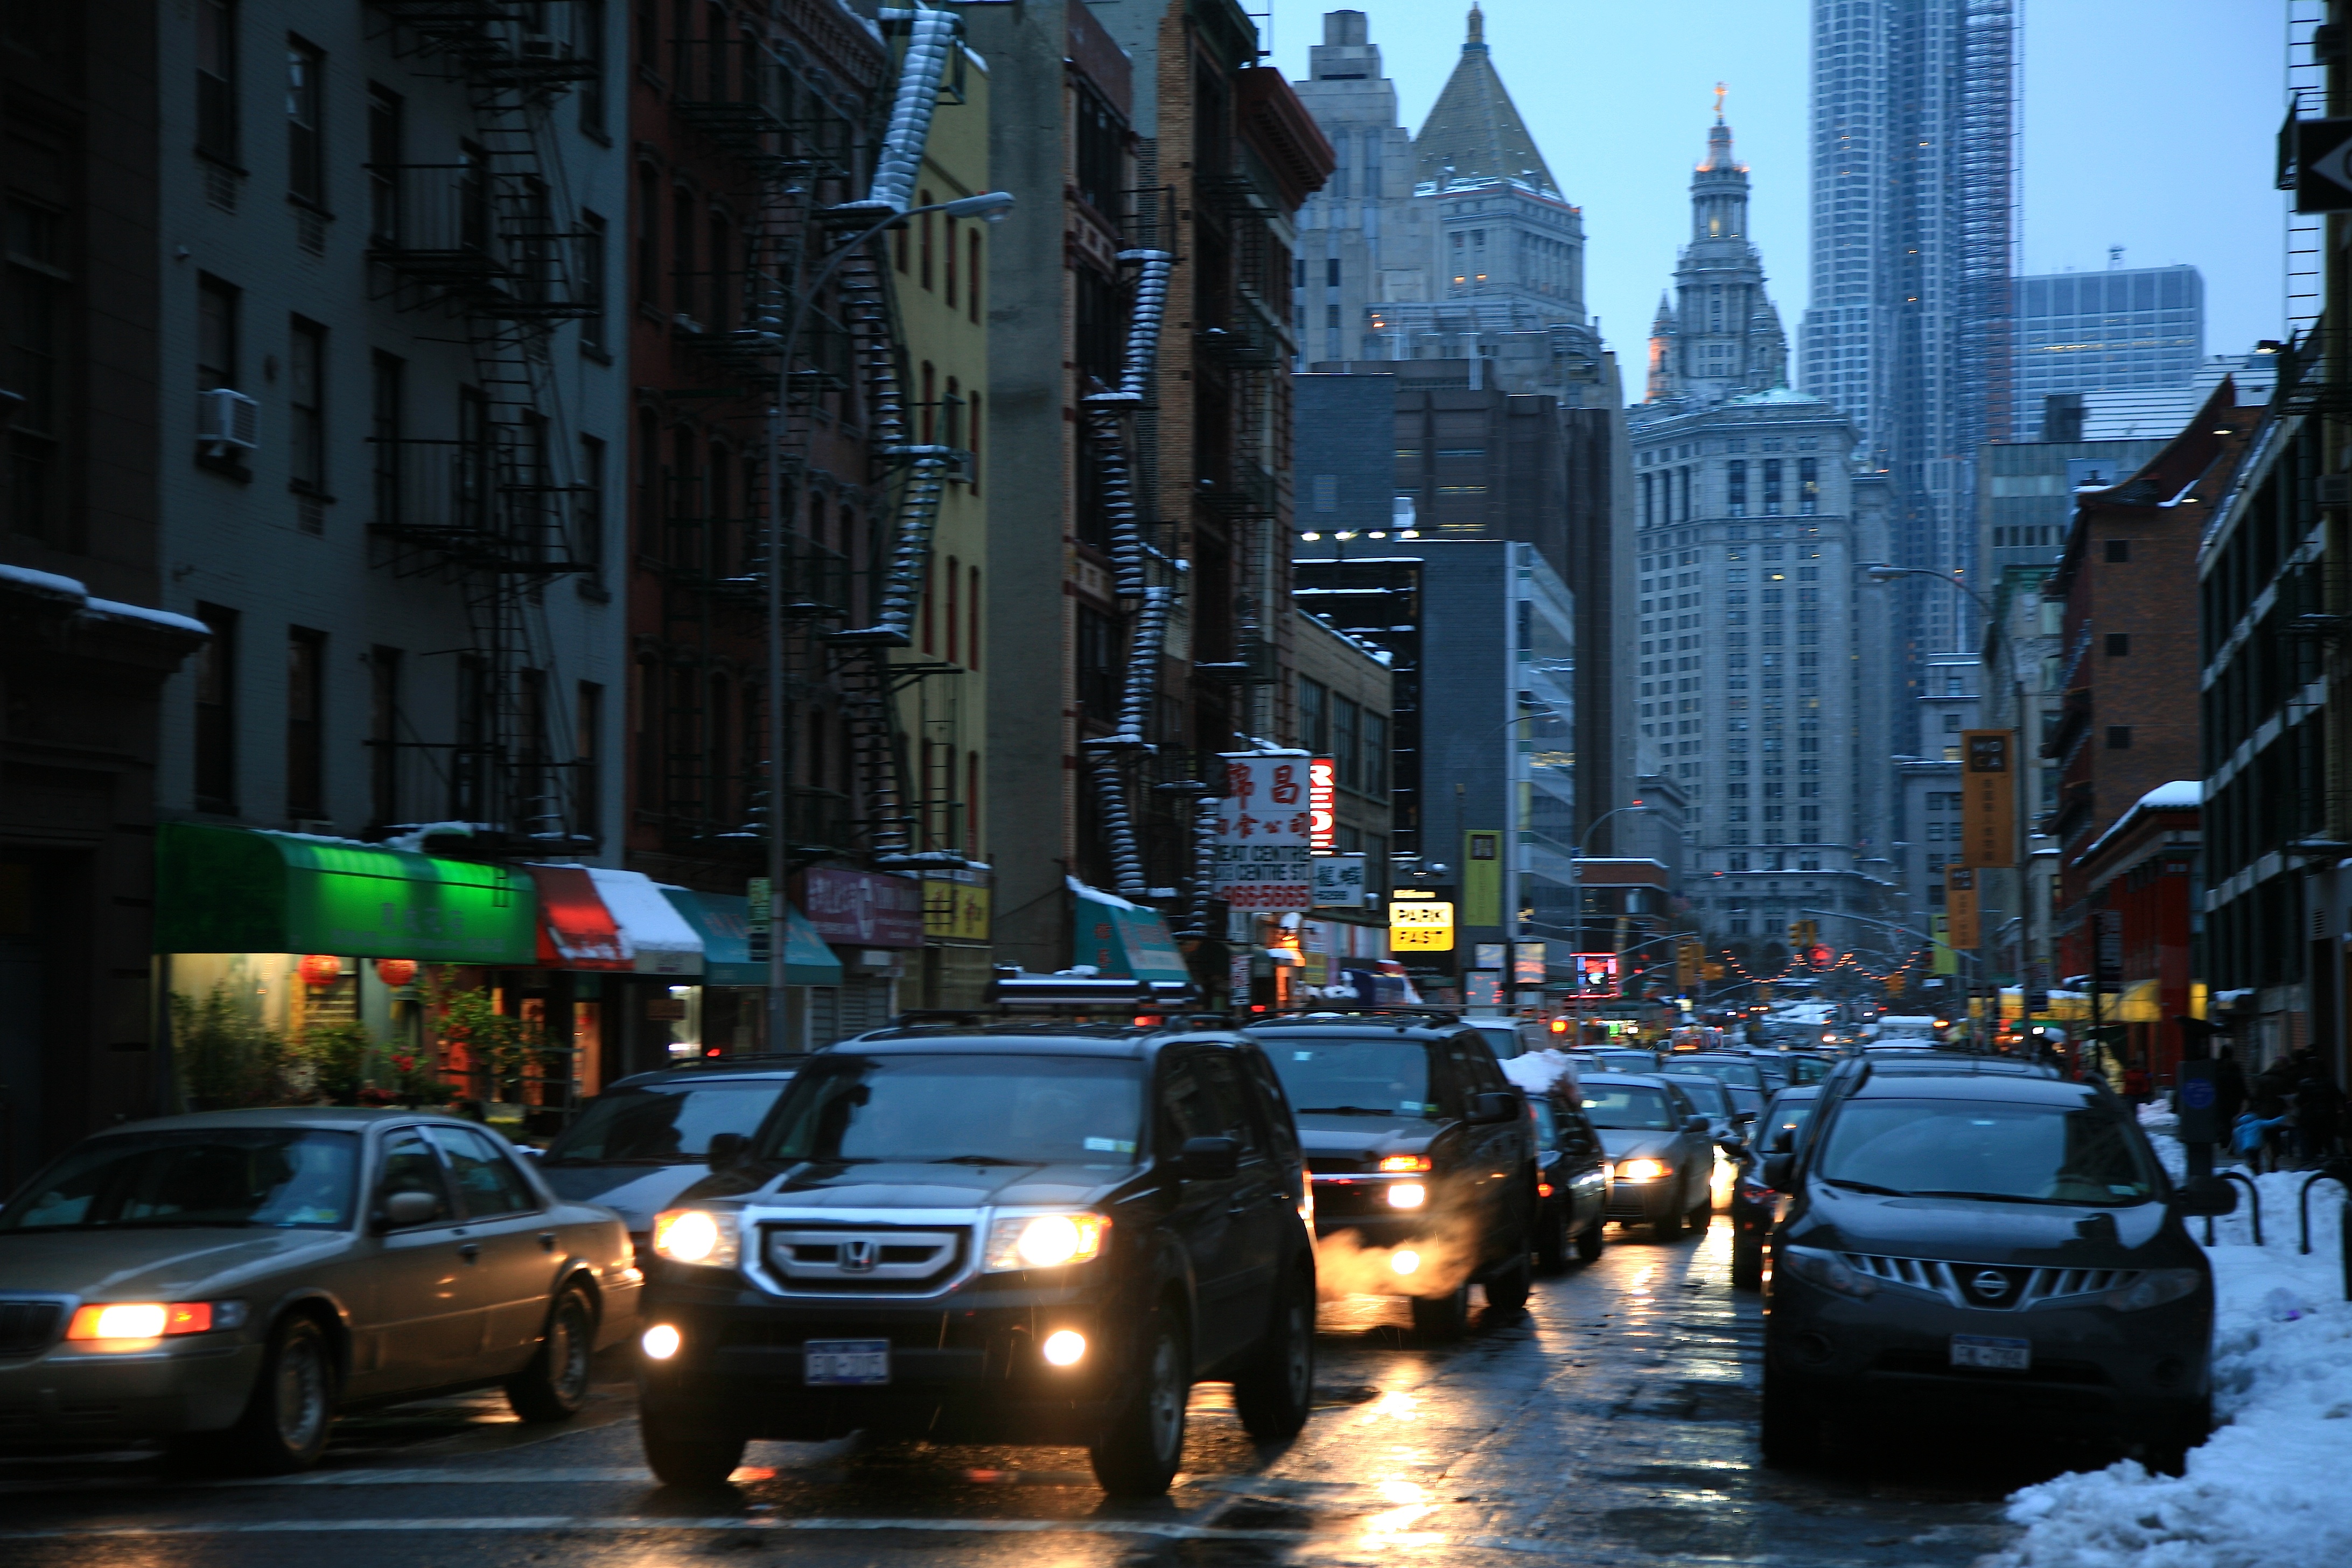
pedestrian, road, traffic, street, night, city, manhattan, cityscape, downtown, evening, vehicle, nyc, lane, newyork, infrastructure, newyorkcity, ny, urbanlandscape, metropolis, urban area, human settlement, metropolitan area, traffic congestion